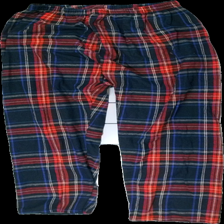
View: front
Type: Trousers
Category: Unisex
Brand: Missing
Colors: Blue, Red, Beige
Material: 69% Polyester
Pattern: Checkered print
Cut: Regular
Size: XXL
Season: All
Stains: Minor
Price range: 50-100
Recommended usage: Reuse
Description: Used